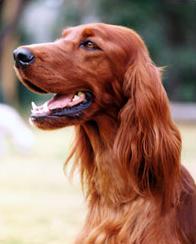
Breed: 207-n000011-Irish_setter